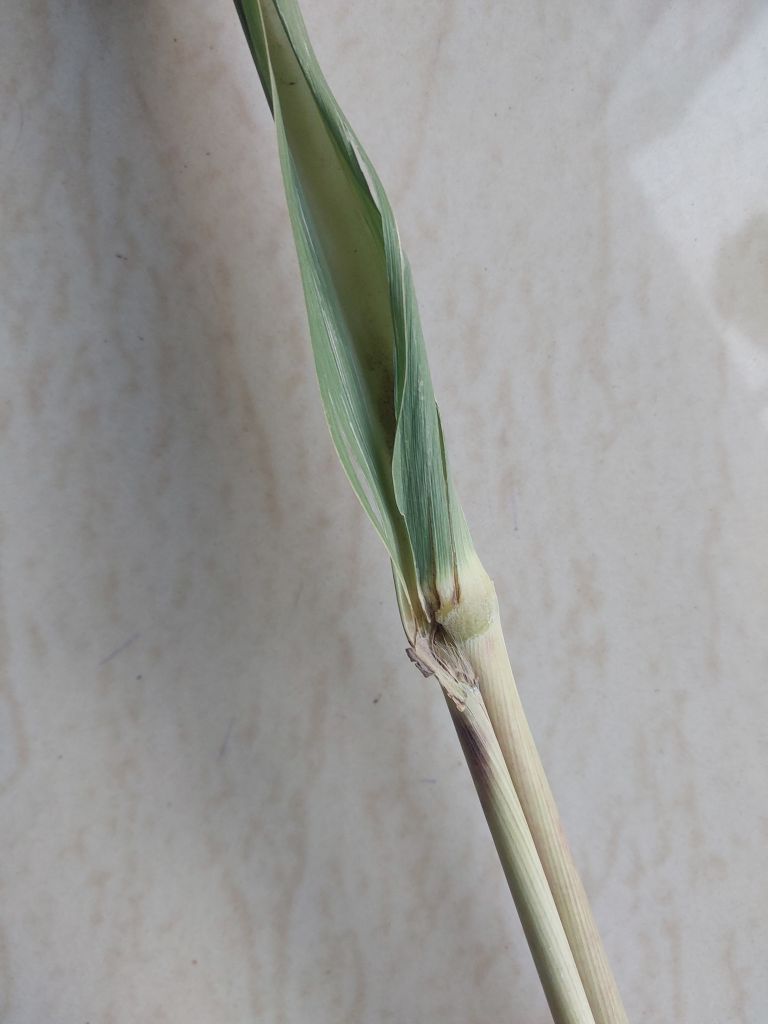
Label: Pokkah Boeng